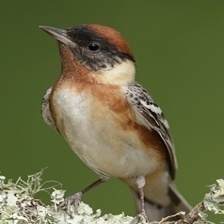
Species: BAY-BREASTED WARBLER
Scientific name: SETOPHAGA CASTANEA